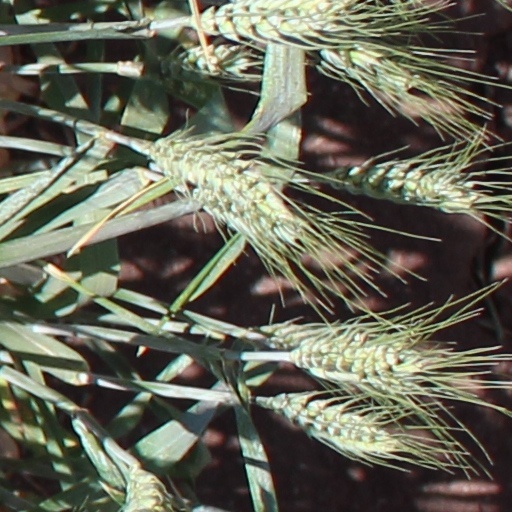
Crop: wheat